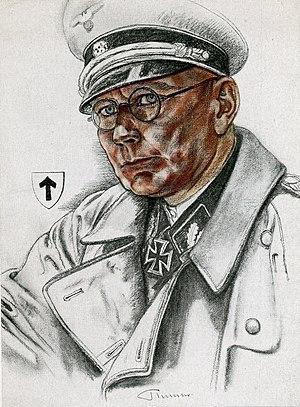
Georg Keppler, était un SS-Obergruppenführer et général de la Waffen-SS durant la Seconde Guerre mondiale.